Society of the Song dynasty

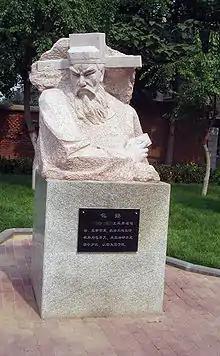
A bust of the famous magistrate Bao Qingtian (999–1062), renowned for his judgment in court justice during the early Song era.

Historians note that women during the Tang dynasty were brazen, assertive, active, and relatively more socially liberated than Song women. Women of the Song period are typically seen as well educated and interested in expressing themselves through poetry, yet more reserved, respectful, "slender, petite and dainty," according to Gernet. Evidence of foot binding as a new trend in the Southern Song period certainly reinforces this notion. However, the greater number of documents due to more widespread printing reveal a much more complex and rich reality about family life and Song women. Through written stories, legal cases, and other documents, many different sources show that Song women held considerable clout in family decision-making, and some were quite economically savvy. Men dominated the public sphere, while affluent wives spent most of their time indoors enjoying leisure activities and managing the household. However, women of the lower and middle classes were not solely bound to the domestic sphere. It was common for women to manage town inns, some to manage restaurants, farmers' daughters to weave mats and sell them on their own behalf, midwives to deliver babies, Buddhist nuns to study religious texts and sutras, female nurses to assist physicians, and women to keep a close eye on their own financial affairs. In the case of the latter, legal case documents describe childless widows who accused their nephews of stealing their property. There are also numerous mentions of women drawing upon their dowries to help their husband's sisters marry into other prominent families.